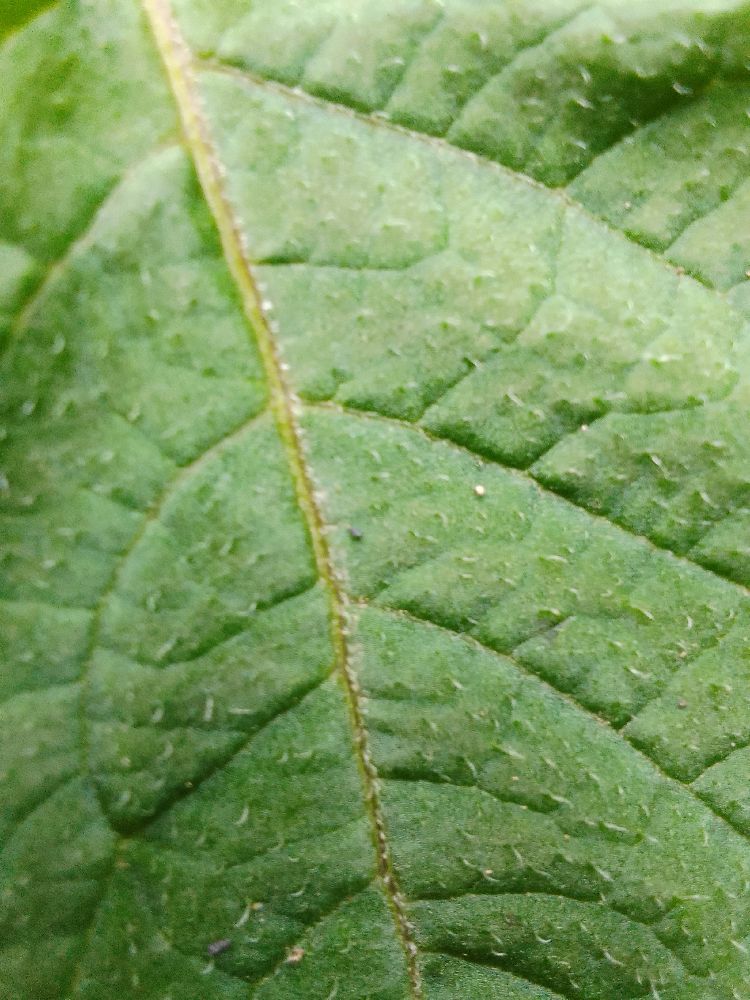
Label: Healthy